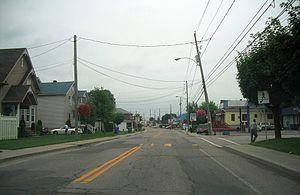
Vue à l'intérieur de la ville de Thurso, en Outaouais, au Québec.
La route 148 est une route nationale québécoise d'orientation est/ouest située sur la rive nord du fleuve Saint-Laurent. Elle dessert les régions administratives de l'Outaouais, des Laurentides et de Laval.